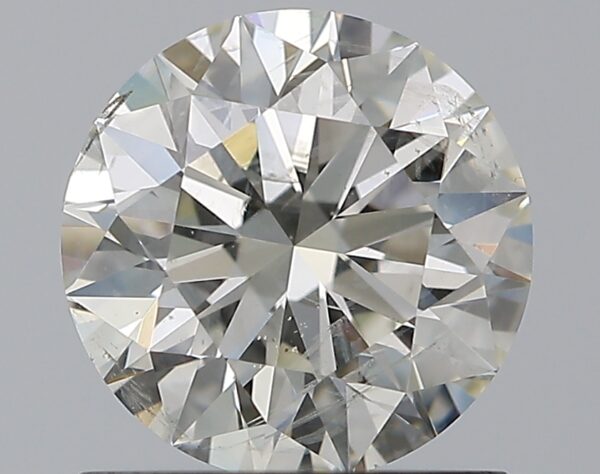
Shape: round
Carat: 1.03
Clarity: SI2
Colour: I
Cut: EX
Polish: EX
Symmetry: EX
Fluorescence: VSL
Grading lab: IGI
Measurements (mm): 6.48 x 6.43 x 4.01